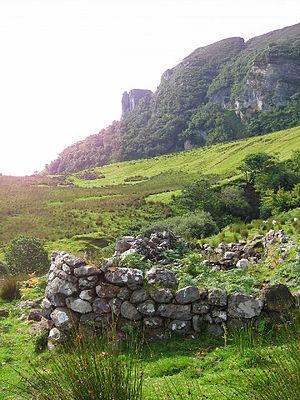
Raasay est une île entre l'île de Skye et l'Écosse proprement dite. Elle est séparée de l'île de Skye, située à l'ouest et au sud, par le détroit de Raasay, et de la péninsule d'Applecross, des terres d'Écosse, située à l'est, par le détroit Intérieur. L'île est connue pour être le lieu de naissance du poète Sorley MacLean, personnage important du mouvement principalement littéraire de la « renaissance écossaise ». Demeure traditionnelle du clan MacSween, l'île est gouvernée par le clan MacLeod du XVIᵉ siècle au XIXᵉ siècle, puis par une série de particuliers, qui continuent de détenir les titres de l'île. Raasay est à présent principalement propriété publique. Son nom signifie « île du chevreuil », et elle abrite une sous-espèce endémique de campagnol roussâtre. La demeure de Raasay, qui fut visitée par Samuel Johnson et son biographe James Boswell en 1773, est à présent un centre de plein air.